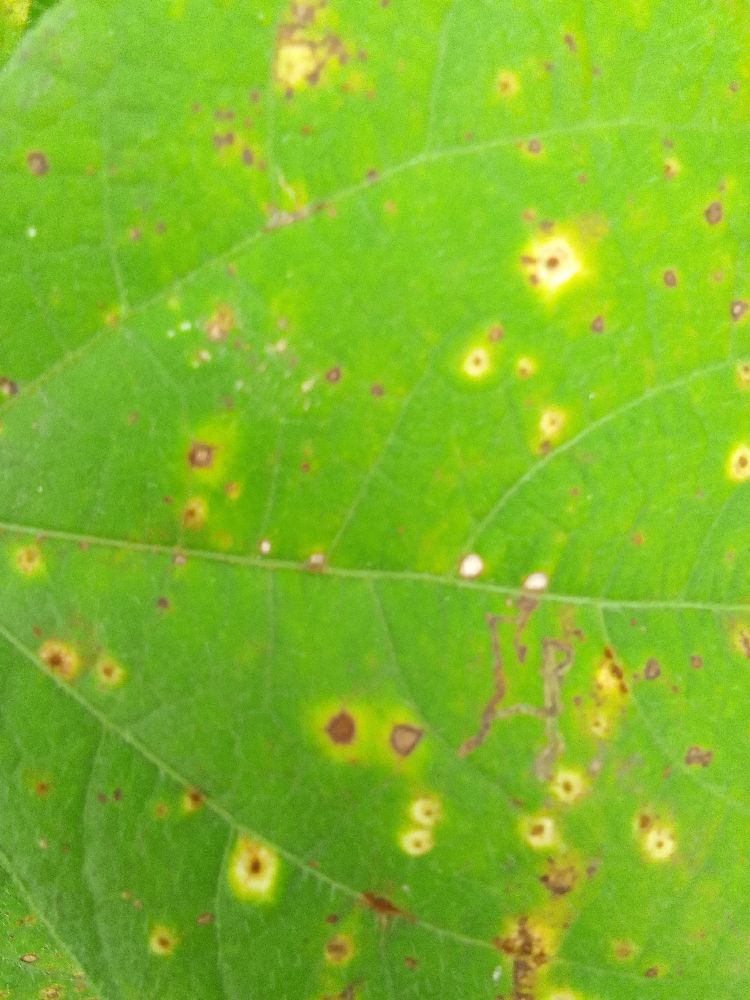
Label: rust